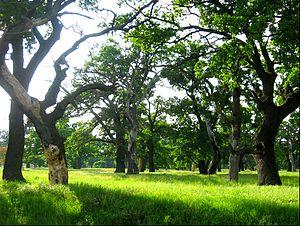
Les aires naturelles protégées de Serbie couvrent une superficie de 5 443 km², soit environ 6 % du territoire du pays.
Šalinac est un village de Serbie situé sur le territoire de la Ville de Smederevo, district de Podunavlje. Au recensement de 2011, il comptait 563 habitants.